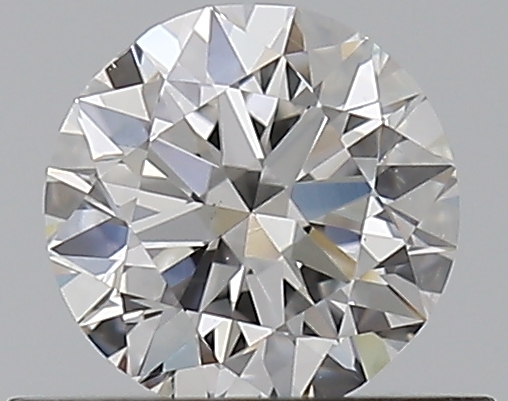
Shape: round
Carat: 0.5
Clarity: SI1
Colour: F
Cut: VG
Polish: EX
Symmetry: VG
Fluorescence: N
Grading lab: GIA
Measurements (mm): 4.99 x 5.06 x 3.13